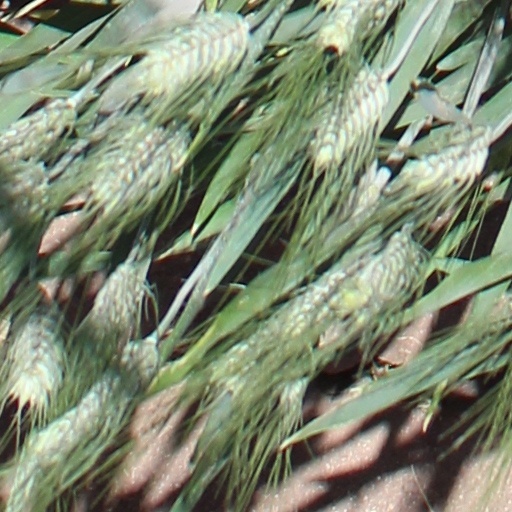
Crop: wheat